Helena af Sandeberg

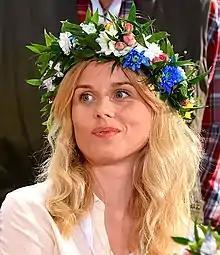
af Sandeberg at Sveriges Radio's "Sommar i P1" in 2013.

In 2013, af Sandberg hosted the "Sommar i P1" on SR P1 and appeared on SVT's "Sommarpratarna" in October 2014.